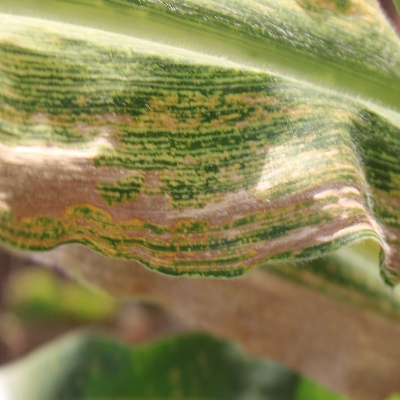
Crop: Maize
Condition: leaf blight